2013 Nobel Peace Prize

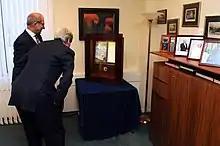
OPCW Director-General Ahmet Üzümcü shows U.S. Secretary John Kerry the Organization's Nobel Peace Prize, 24 March 2014.

The winner of the Award was announced on 11 October 2013. The press release indicated that the OPCW was awarded the prize for "its extensive efforts to eliminate chemical weapons". The announcement further reiterated the development of the Chemical Weapons Convention, which establishes the OPCW, as well as earlier instruments such as the Geneva Convention of 1925, but also indicated the use of chemical weapons during World War II and afterwards "by both states and terrorists".